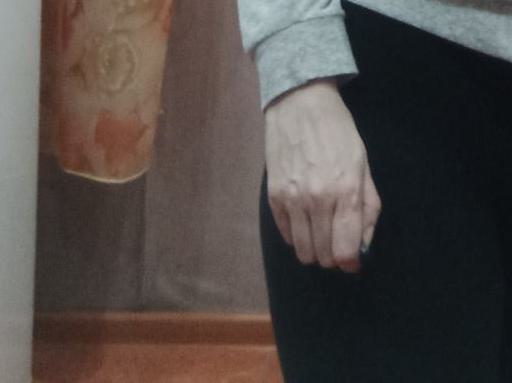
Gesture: no_gesture